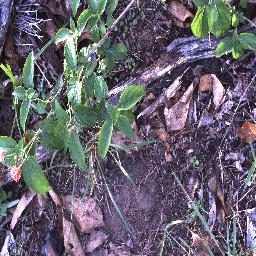
Label: lantana